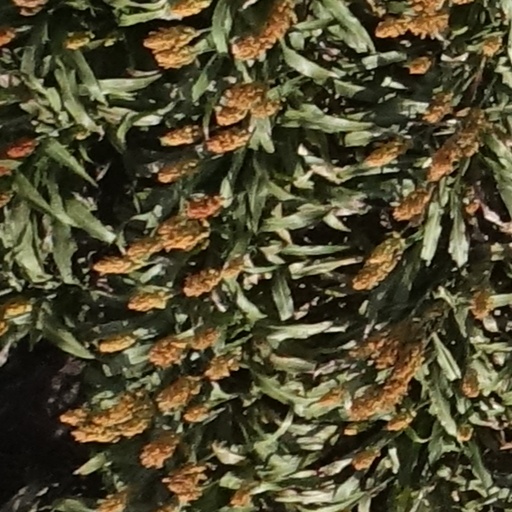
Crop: sorghum